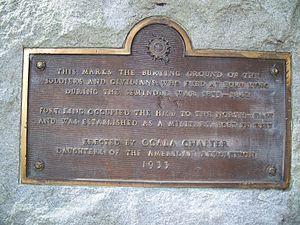
Fort King est un fort militaire dans la partie nord du centre de la Floride, aux États-Unis. Il tire son nom du colonel William King, le commandant du quatrième d'infanterie de Floride, et premier gouverneur provisoire de la Floride occidentale. Ce fort est construit en 1827, et devient l'embryon de la ville d'Ocala. Situé près de l'angle d'East Fort King Street et de la 39ᵉ Avenue de la ville d'Ocala, le site est un National Historic Landmark depuis le 24 février 2004.